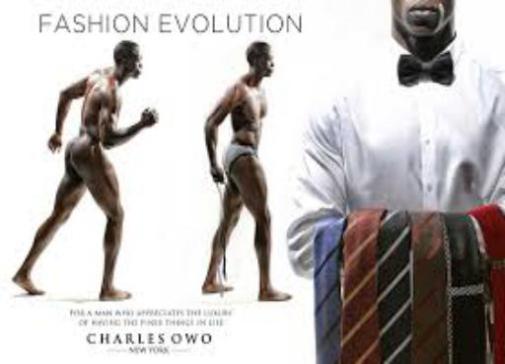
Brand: charles owo
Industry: Clothes